Much Marcle

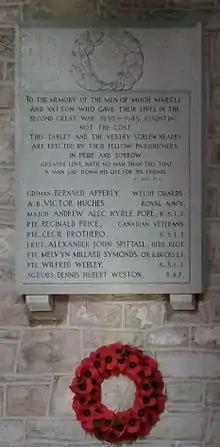
Second World War Memorial in St Bartholomew's parish church

The Kyrle Tomb is located in the centre of the chapel. It has effigies of Sir John Kyrle of nearby Homme House and his wife Sybil Scudamore. Sir John was born in 1568 and served as High Sheriff of the county in 1609 and 1629. He was created a baronet in 1627. Later he protested against the payment of Ship Money, and in the English Civil War he supported the Parliamentarians. He died in 1650.